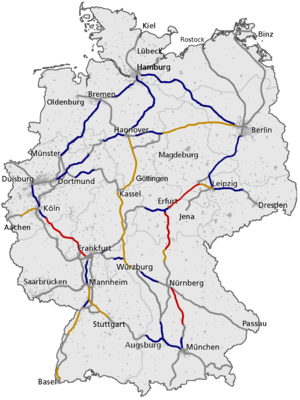
Ligne LGV Tanger - Kénitra - Casablanca : à la suite d'études de faisabilité lancées en 2004 par les premiers ministres français et marocain de l'époque, Jean-Pierre Raffarin et Driss Jettou, un accord bilatéral a été signé le 22 octobre 2007 pour la réalisation d'une ligne de 197 kilomètres, limitée dans un premier temps à Tanger - Kénitra. Sa livraison est prévue dans un premier temps pour fin 2015 avant d'être repoussée à 2017. Cette ligne permettra de réduire le temps de parcours entre Tanger et Casablanca à 2 heures 10, contre 4h45 heures auparavant. La moitié du contrat, évalué à 2 milliards d'euros, a été confié à trois entreprises françaises: RFF, la SNCF et Alstom, cette dernière étant plus particulièrement chargée de la livraison de 14 rames TGV Duplex.